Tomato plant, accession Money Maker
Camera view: bottom (45 deg); turntable rotation: 90 degrees
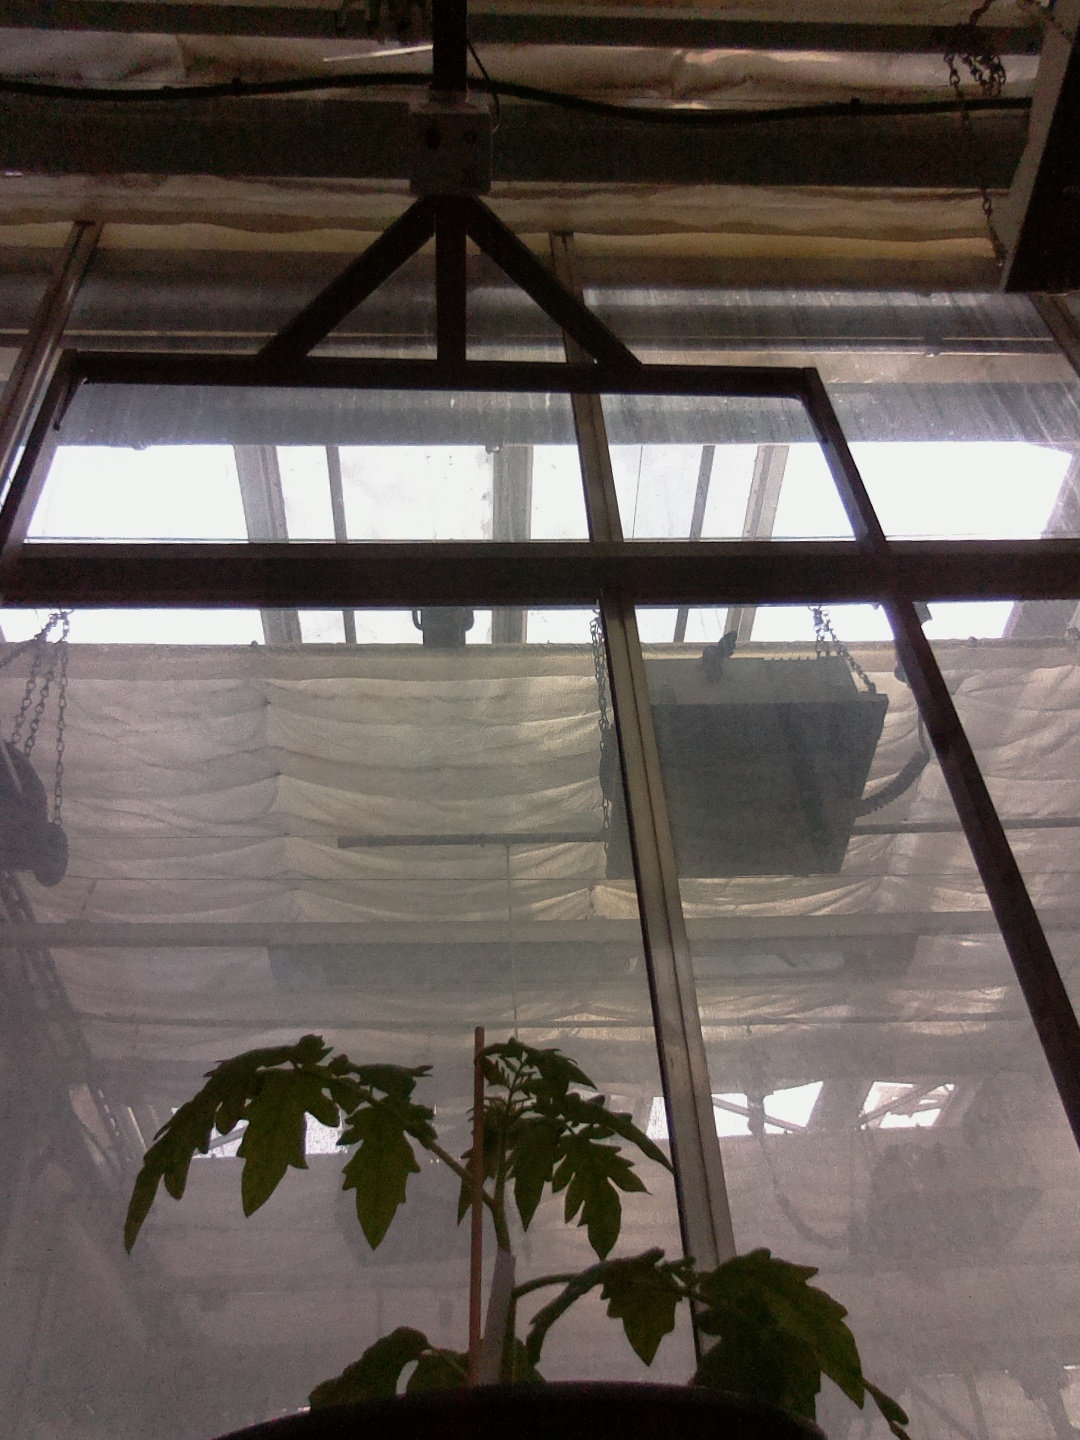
BBCH growth stage 13: 6 of true leaves visible